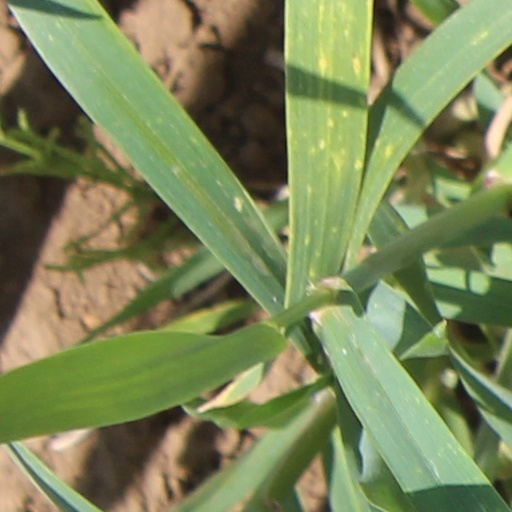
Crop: wheat